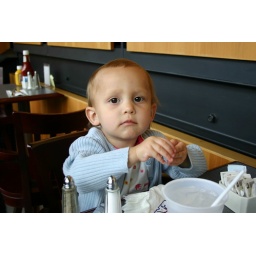
Ava loves to play with the water in her glass when we go out to eat. Don't really know why.